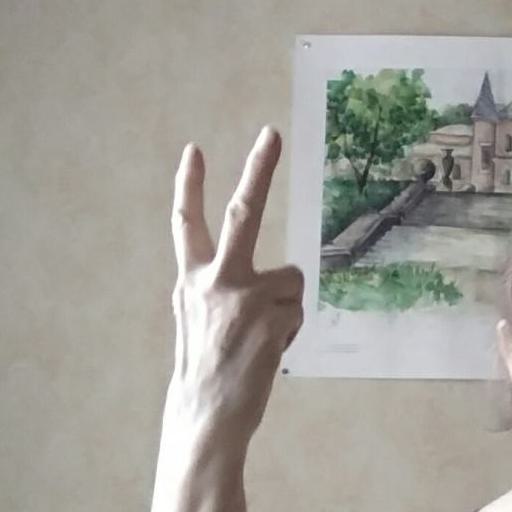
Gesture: peace_inverted